Queen's Own Yorkshire Dragoons

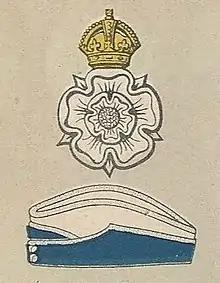
Badge and service cap as worn at the outbreak of the Second World War

The Queen's Own Yorkshire Dragoons was a yeomanry regiment of the British Army in existence from 1794 to 1956. It was formed as a volunteer cavalry force in 1794 during the French Revolutionary Wars. Its volunteer companies played an active role with the Imperial Yeomanry in the Second Boer War, but opportunities for mounted action were much more restricted during the First World War and it was temporarily converted into a cycle unit. It remained a cavalry regiment throughout the interwar years, and was the last horsed unit of the British Army to see action, in the Syria–Lebanon Campaign of 1941, finally mechanising the following year. It served as motorised infantry in the North African and Italian campaigns of the Second World War. In 1956, it merged with the Yorkshire Hussars and the East Riding of Yorkshire Yeomanry to form the Queen's Own Yorkshire Yeomanry. Its lineage is continued today by A (Yorkshire Yeomanry) Squadron, the Queen's Own Yeomanry.